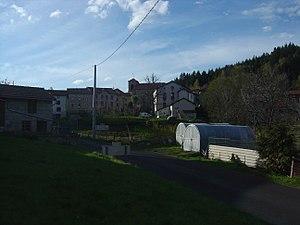
Saint-Pierre la Bourlhonne
Saint-Pierre-la-Bourlhonne est une commune française située dans le département du Puy-de-Dôme en région Auvergne-Rhône-Alpes.